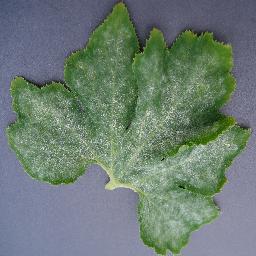
Label: Squash___Powdery_mildew